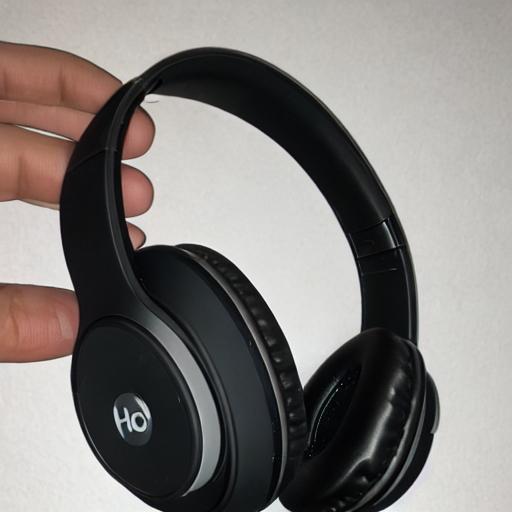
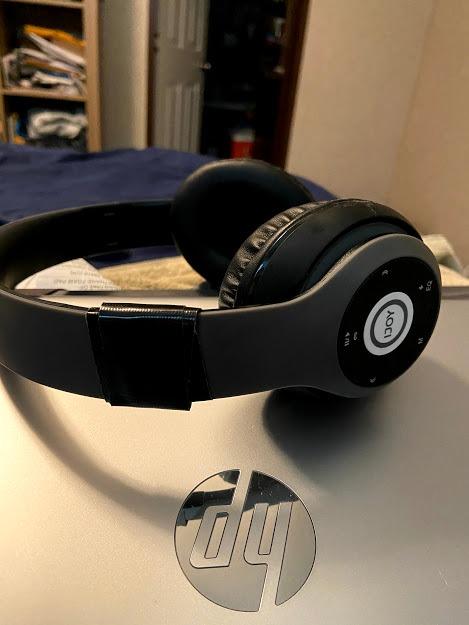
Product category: headphones
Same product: no